Acte de déchéance de l'Empereur

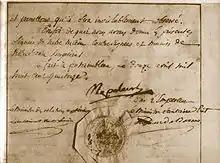
Abdication of Napoléon

On 11 April, after attempting to put his son on the throne, Napoléon abdicated unconditionally. The Allies allowed him to keep his title of Emperor, but exiled him to Elba. Napoléon attempted to return to power on 26 February 1815, leading to the Hundred Days. He was defeated at the Battle of Waterloo and imprisoned to the remote rock of Saint Helena for life.